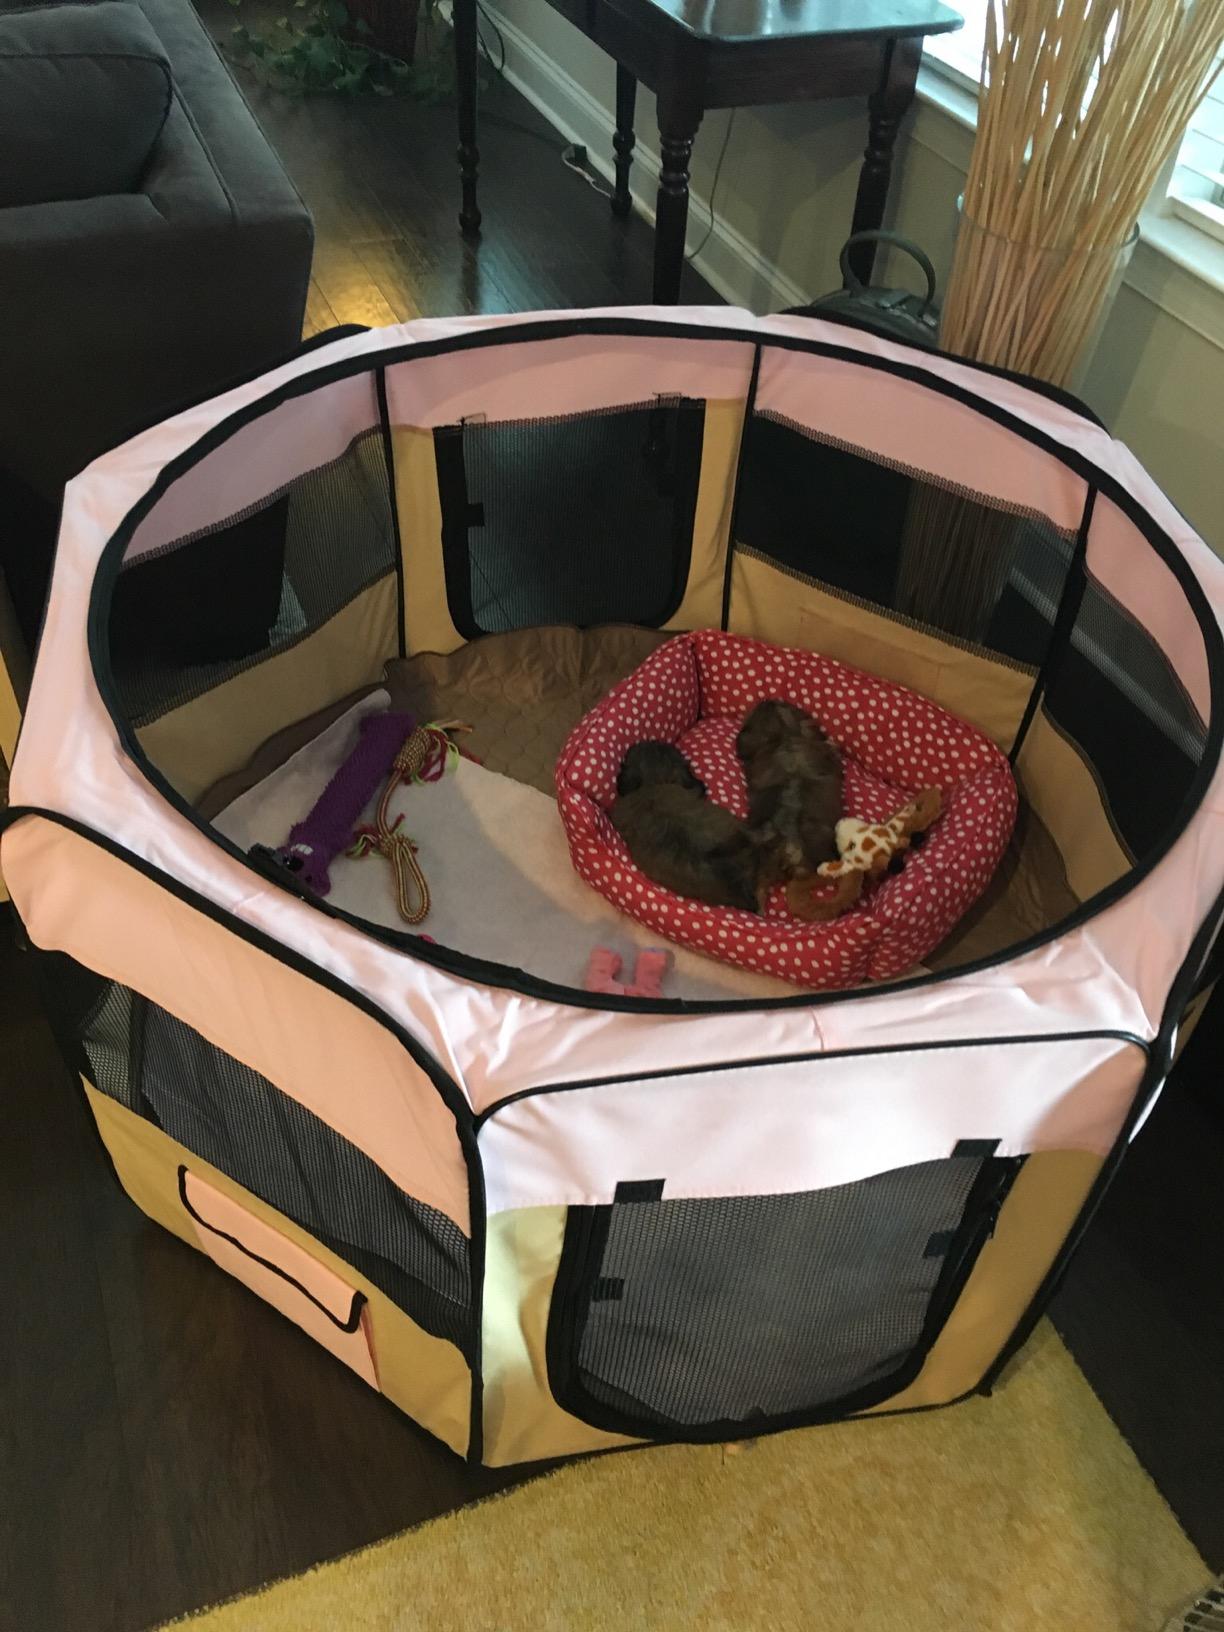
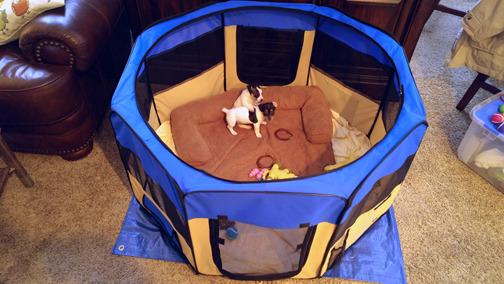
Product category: items_kennel
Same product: no